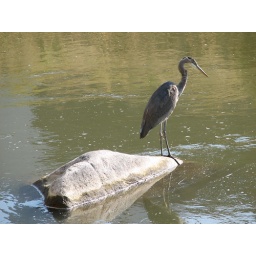
Great Heron on a rock in a river